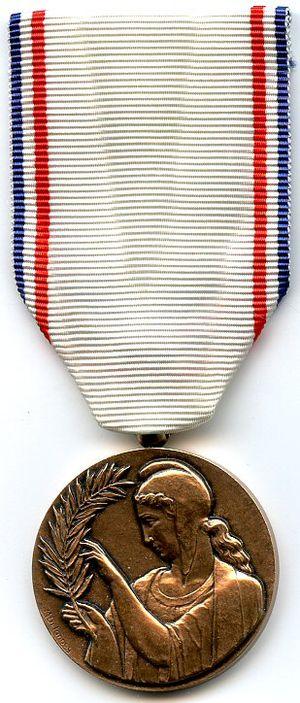
Médaille de la reconnaissance française (France) AVERS
Cet article présente les décorations militaires françaises.
La médaille de la Reconnaissance française est une médaille d'honneur française créée par un décret du 13 juillet 1917 et décernée à titre civil.